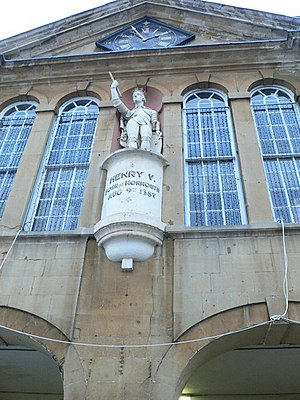
Shire Hall / Historie
Statuen af Henry 5.
Shire Hall er en bygning i Monmouth, Wales, der er et beskyttet bygningsværk af første grad efter den officielle britiske liste. Bygningen blev bygget i 1724 og husede tidligere assiseretten samt de såkaldte Quarterly Sessions i byen. I 1840 var det her, at retssagen mod lederen, John Frost, og andre fra chartistbevægelsen fandt sted, da de var anklaget for højforræderi for deres andel i Newport-opstanden. Shire Hall blev også brugt til markedsplads. I nutiden ejes bygningen af rådet for Monmouthshire County, og det anvendes til turistinformationscenter og til kontorer for Monmouths bystyre. Der er adgang for offentligheden til bygningen.